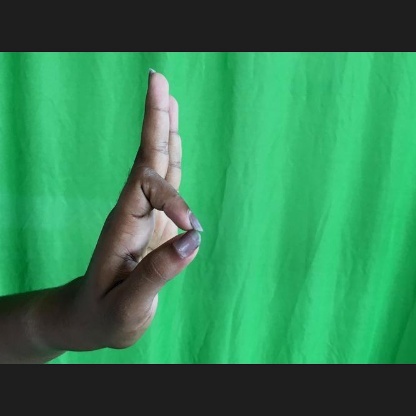
Mudra: Aralam